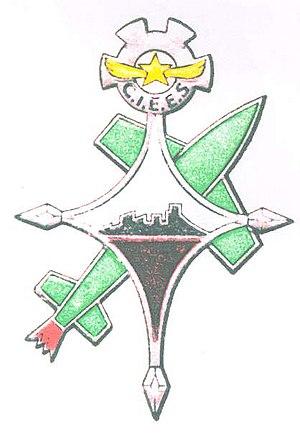
L' écuisson porté par les ouvriers du CIEES (Centre Interarmées d'Essai d'Engins Spéciaux)
Le Centre d'essais d'engins spéciaux fut créé le 24 avril 1947 à Colomb-Béchar en Algérie française par décret ministériel pour l'Armée de terre française. En 1948, il devient le Centre interarmées d'essais d'engins spéciaux en accueillant désormais l'Armée de l'air.